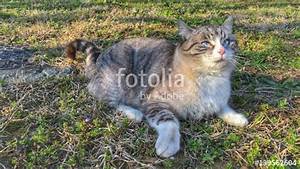
Label: cat